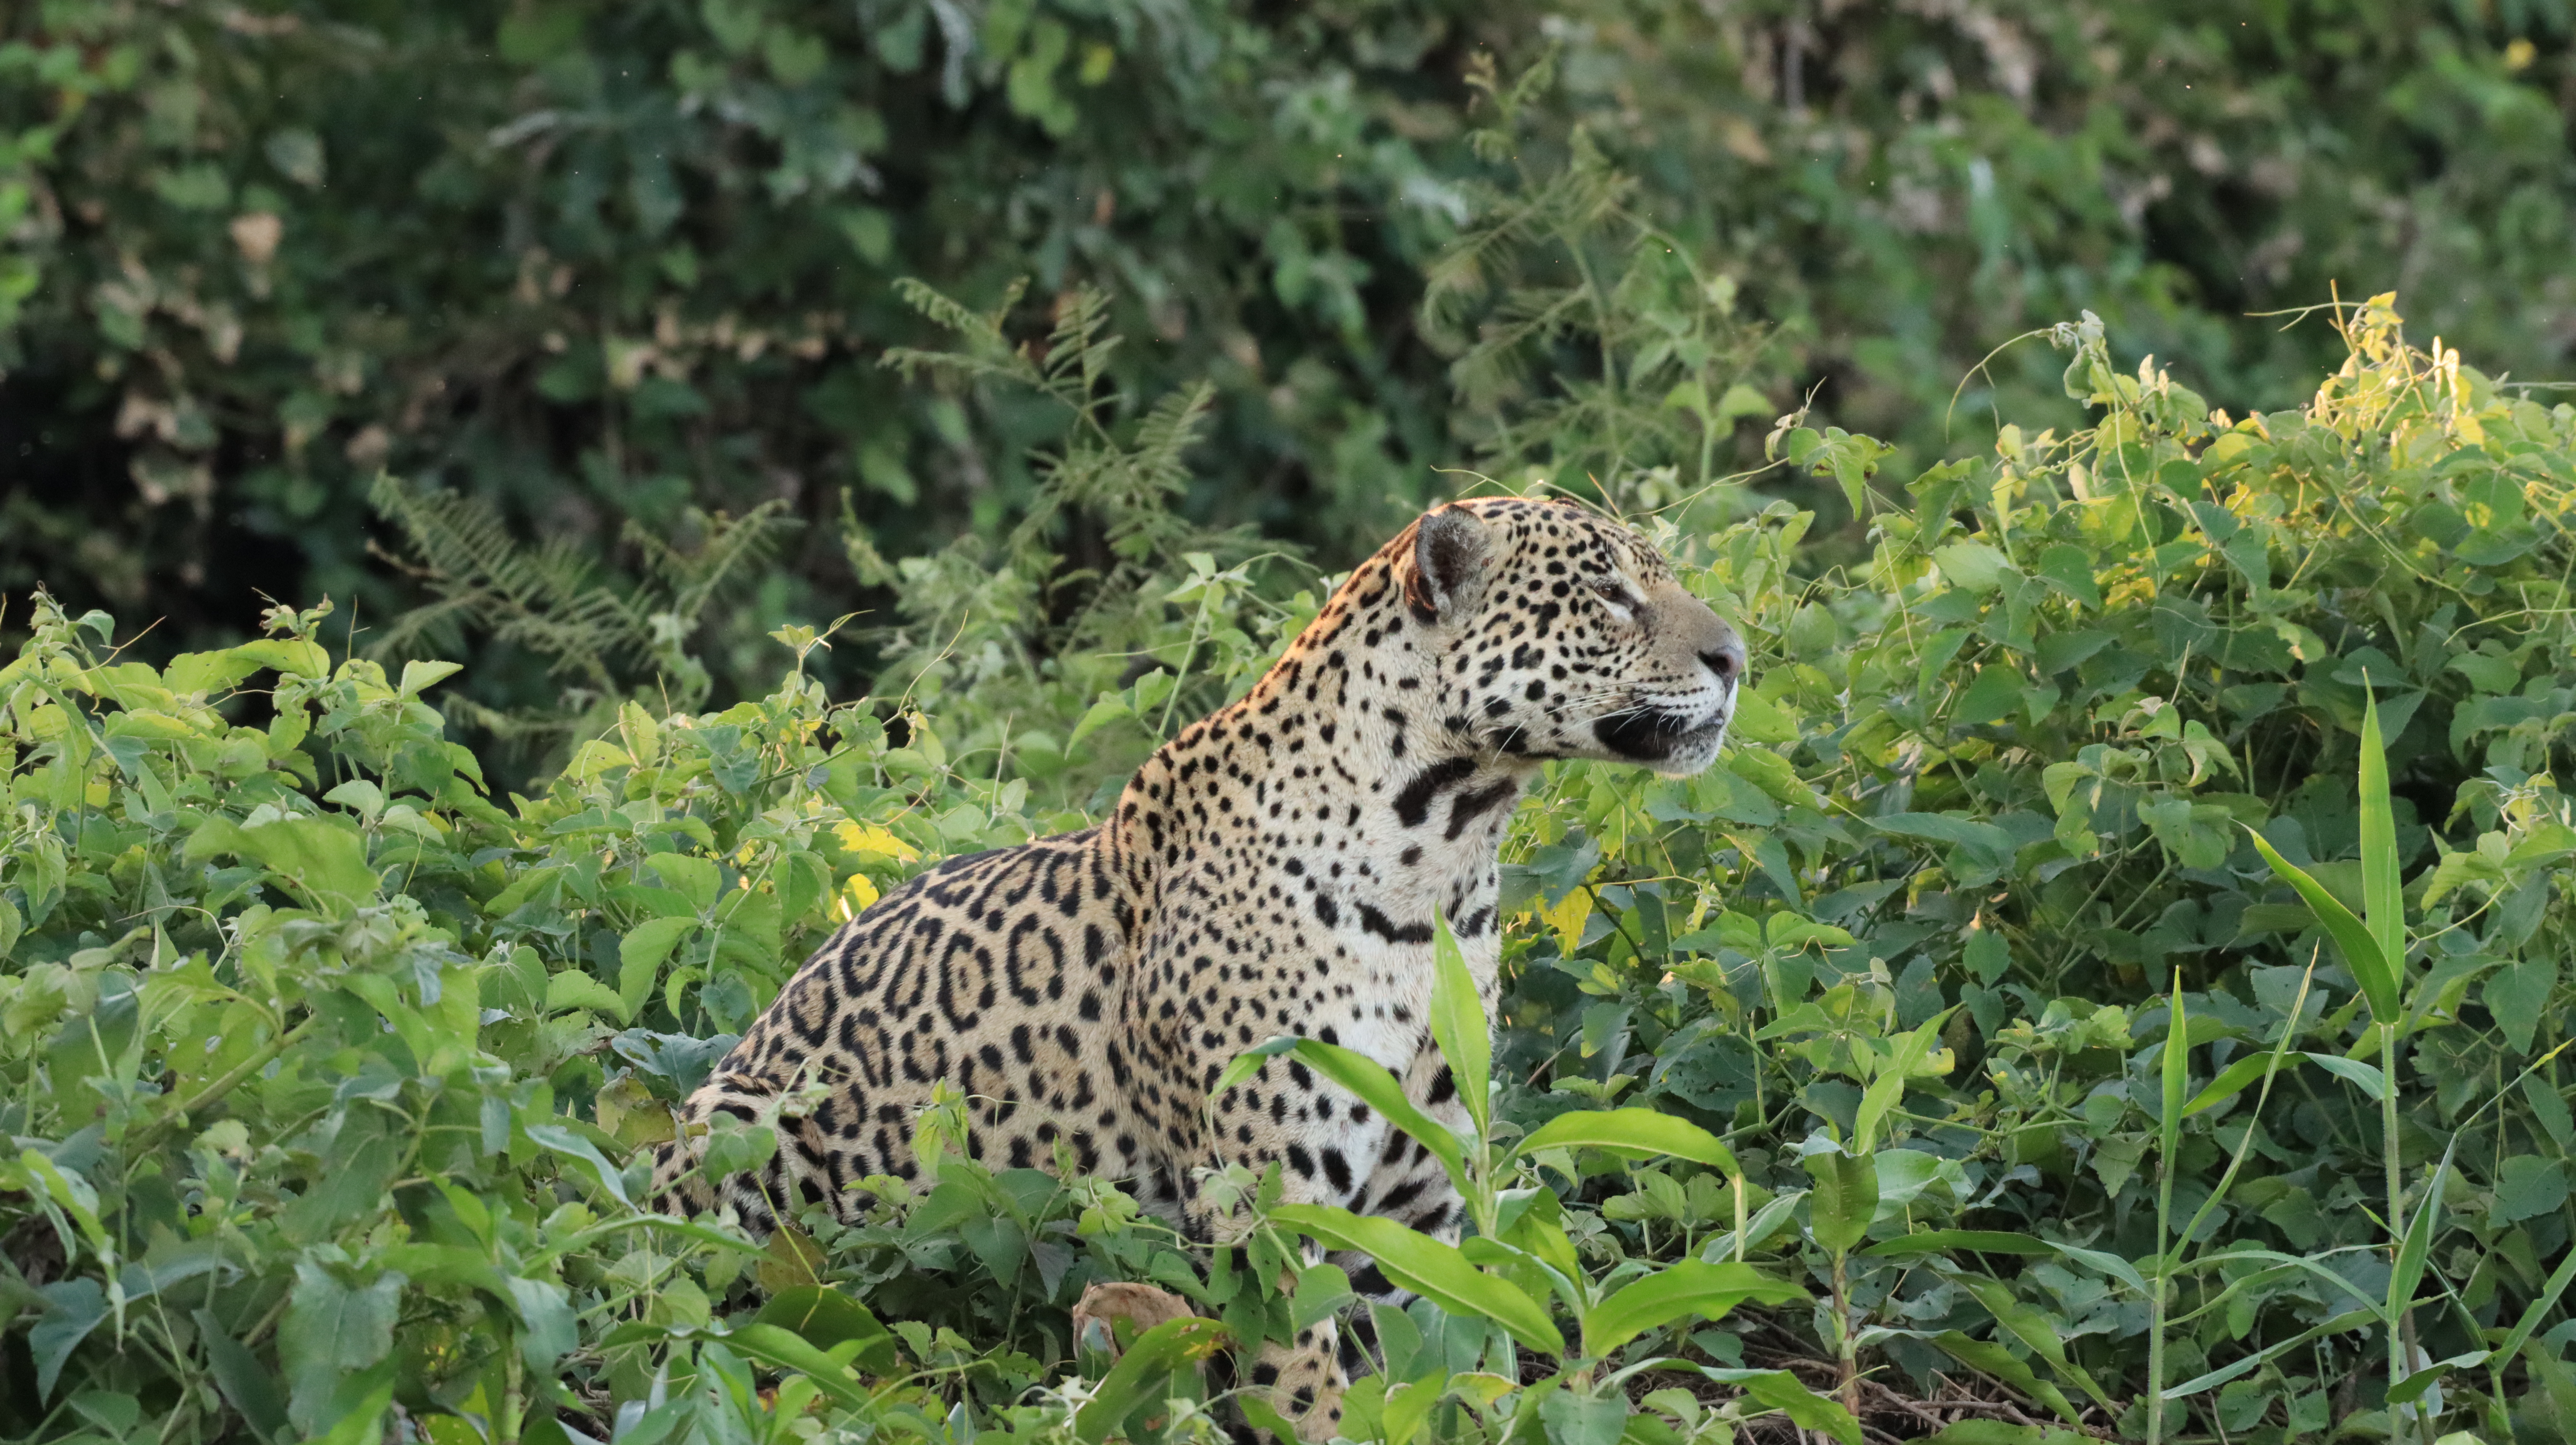
Jaguar: Marcela